Jambo Means Hello

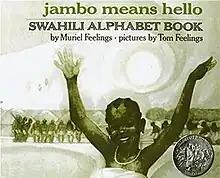

Jambo Means Hello: Swahili Alphabet Book is a 1974 picture book written by Muriel Feelings and illustrated by Tom Feelings. It is an abecedarium of Swahili terms for the 24 letters in the Swahili alphabet.